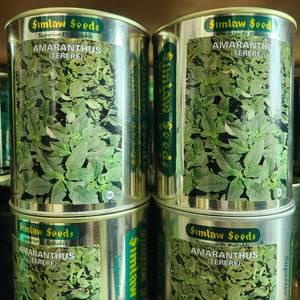
Madhari nzuri ya kuvutia inayopambwa kwa miti mikubwa, barabara ya kiwango cha lami inayoingia na kutoka eneo hilo. Nyasi ndogondogo milima mikubwa na midogo, anga lenye mawingu mepesi pamoja na mapori.